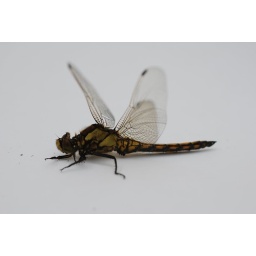
Dead female black tailed skimmer - probably attacked by a bird